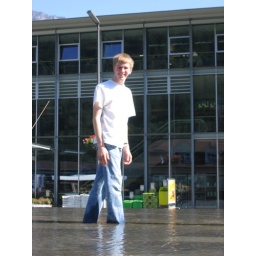
I'm actually standing on the drain in the middle where water comes out slowly.